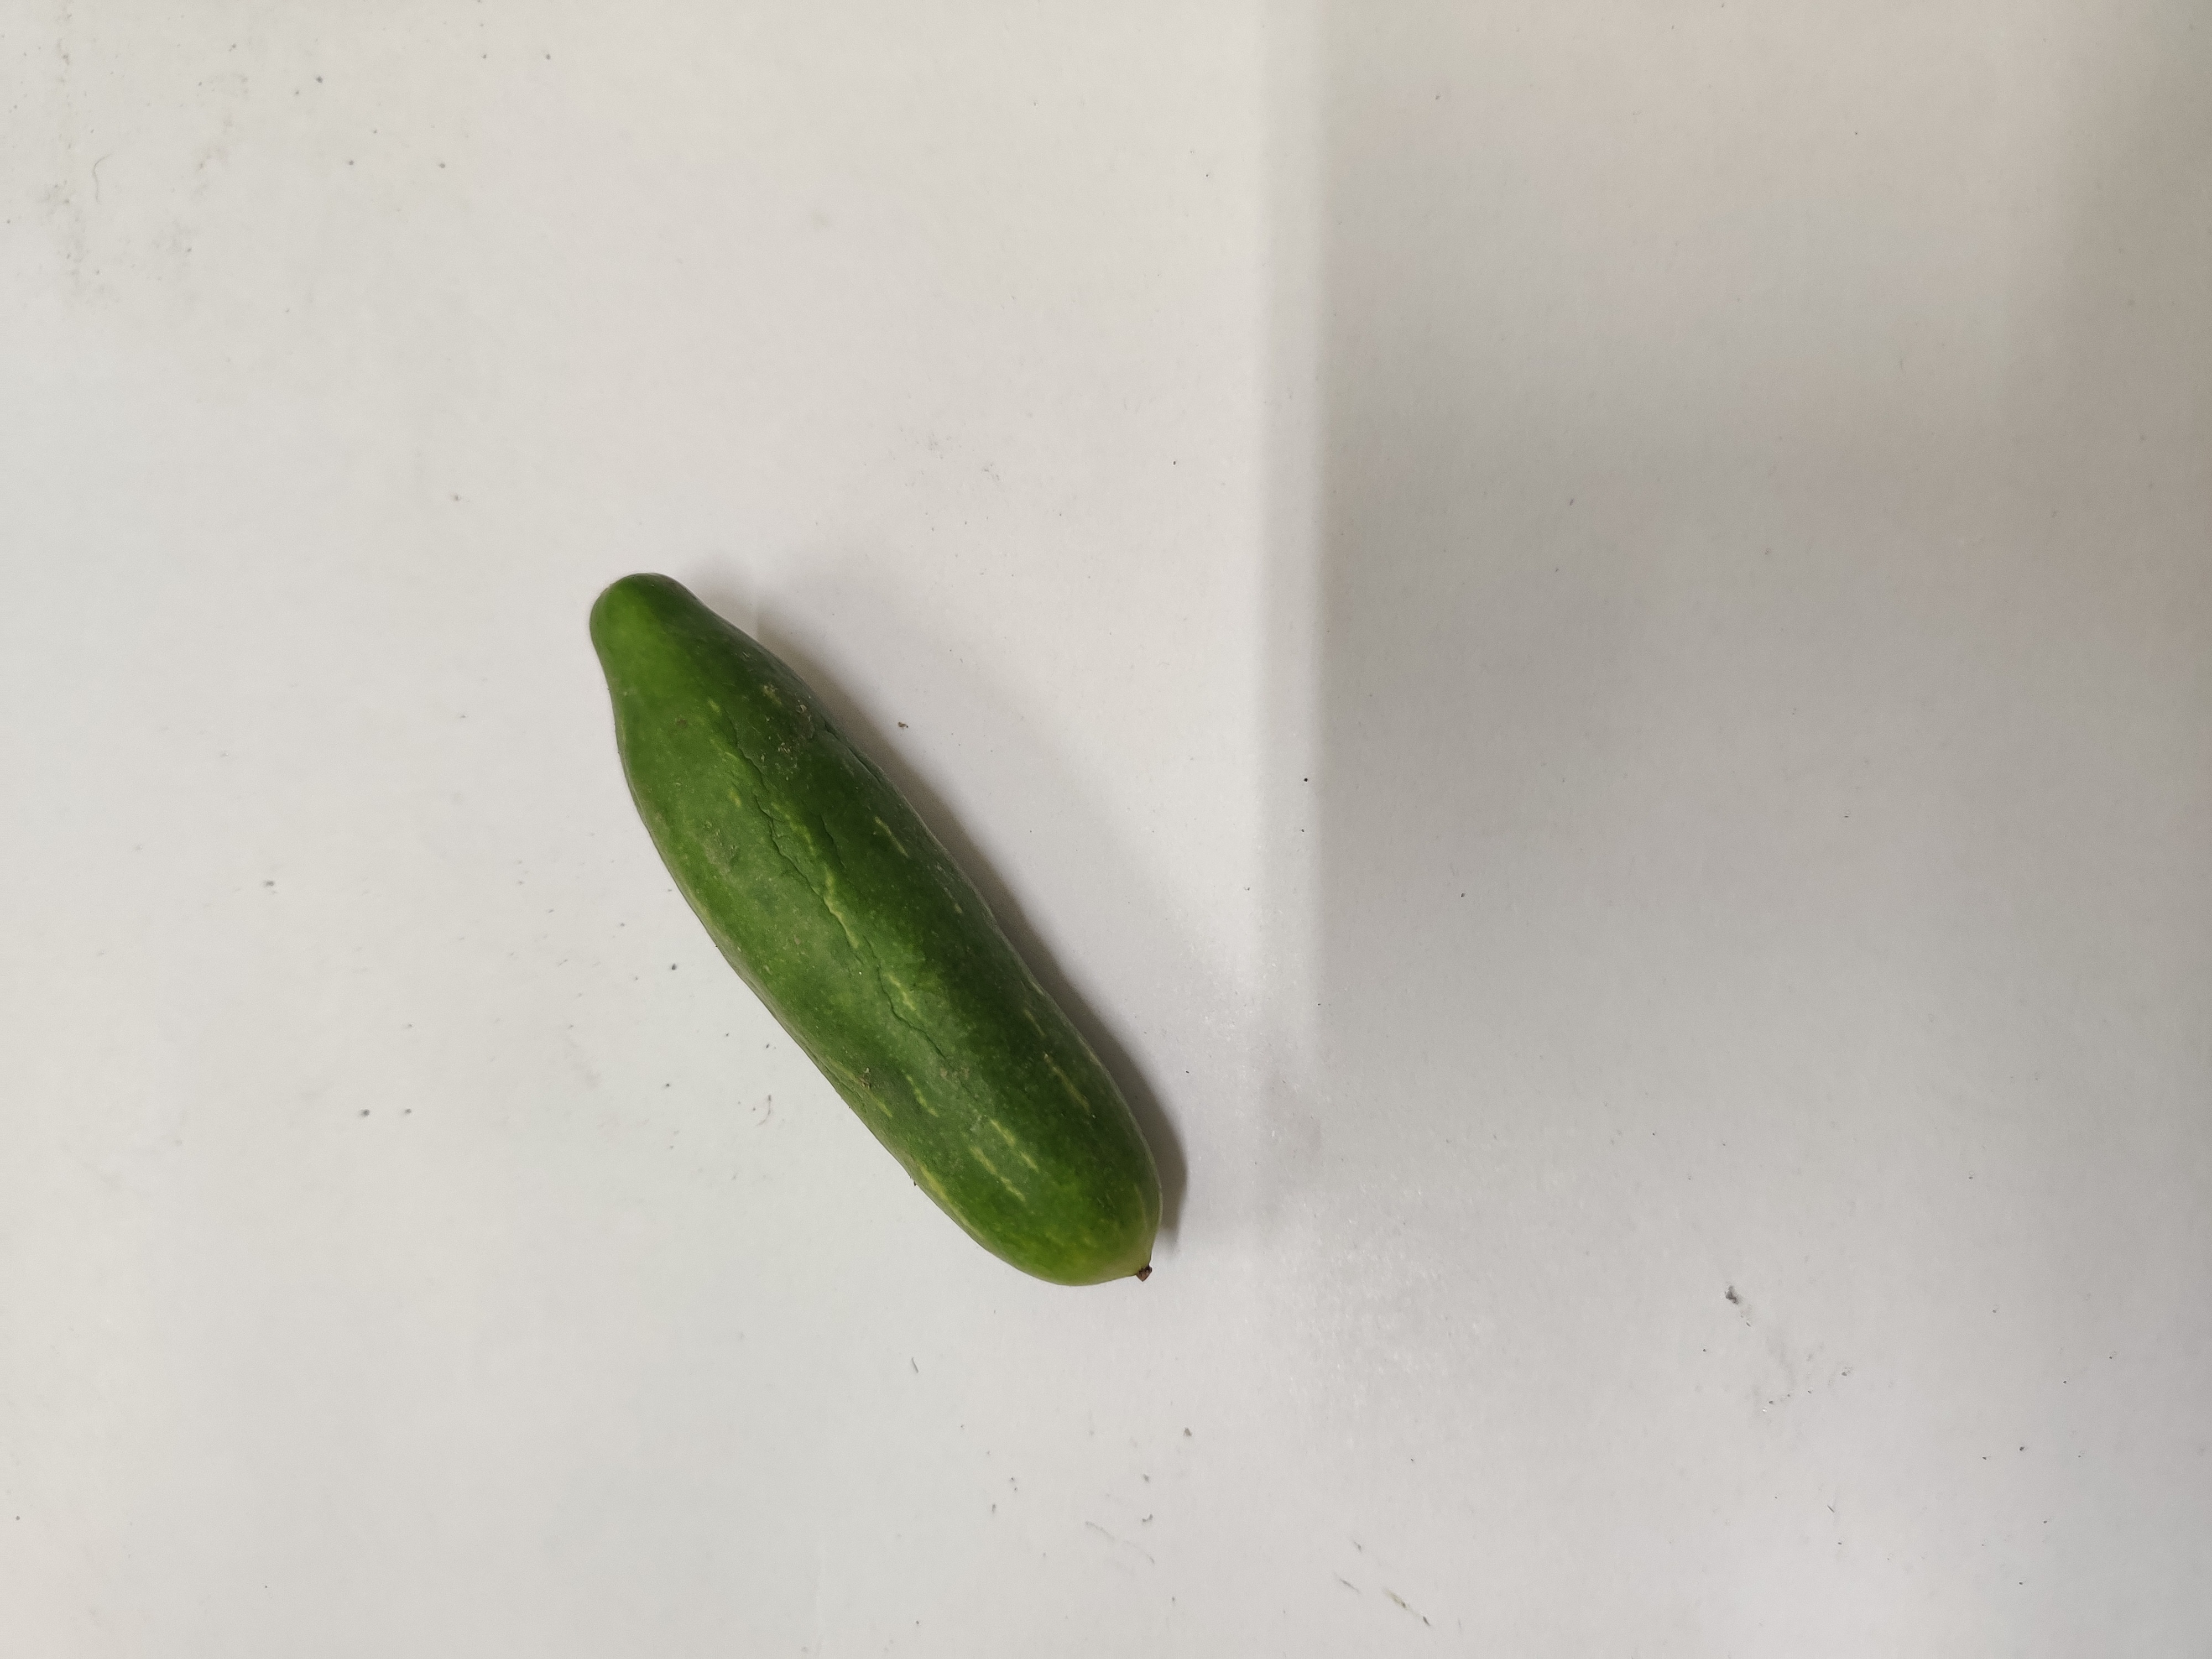
Crop: Ivy Gourd
Condition: Damaged